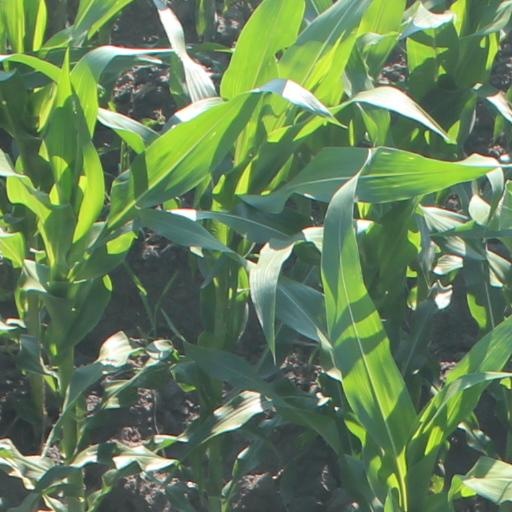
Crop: maize; corn